Naoki Tanizaki

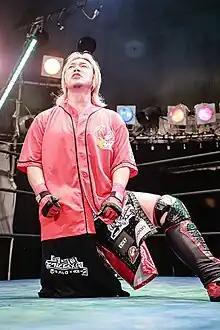
Tanizaki in July 2023

(born December 1, 1978) is a Japanese professional wrestler. He is known for his work in Dragon Gate. He previously went under the ring name .